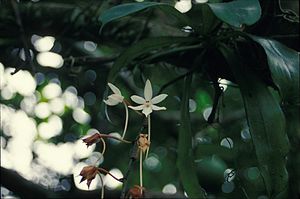
Orkide
Orkideen Aerenigis bilboa
Orkidé er en plante der er medlem af Orkidé-familien.